Beechwood Cemetery

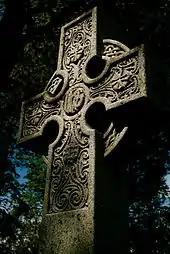
Celtic cross at Beechwood Cemetery

Canadian soldiers who were killed in the line of duty and war veterans have been buried in Beechwood Cemetery since the North-West Rebellion of 1885. The cemetery contains the National Military Cemetery which consists of two sections managed by the Commonwealth War Graves Commission, a Veterans Section owned by Veterans Affairs Canada, and the National Military Cemetery of the Canadian Forces, created in 2001 and owned and managed by the federal Department of National Defence.